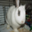
Label: rabbit